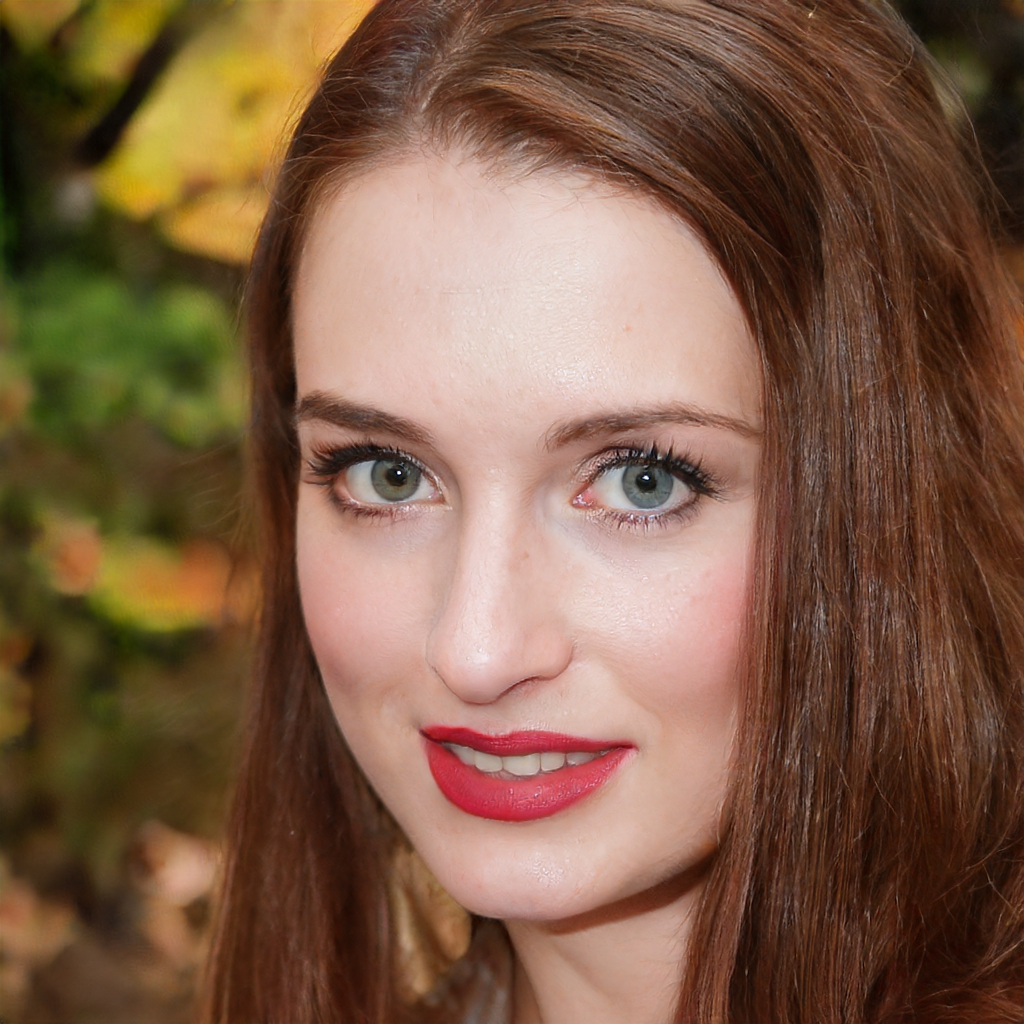
Label: Colored